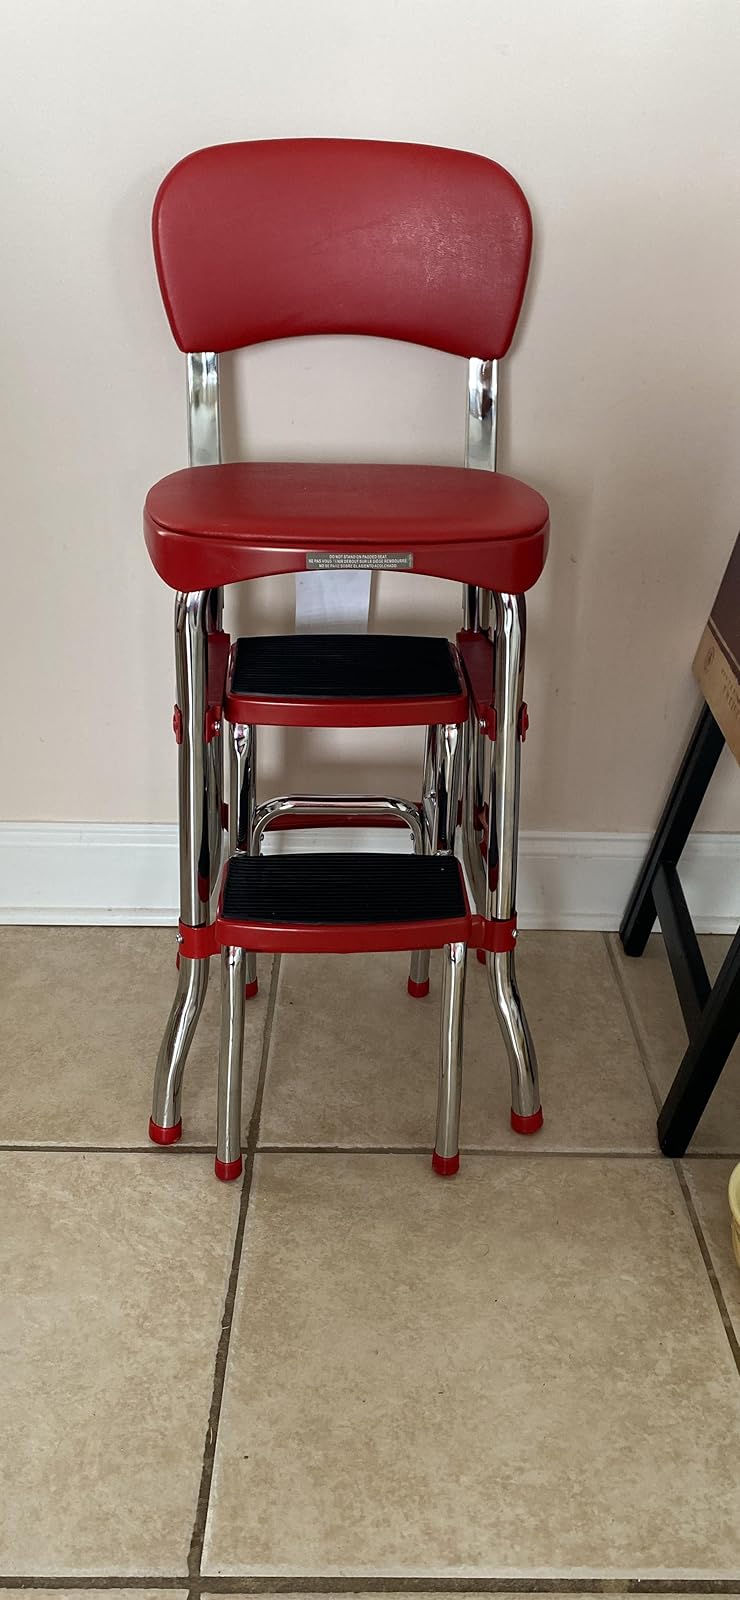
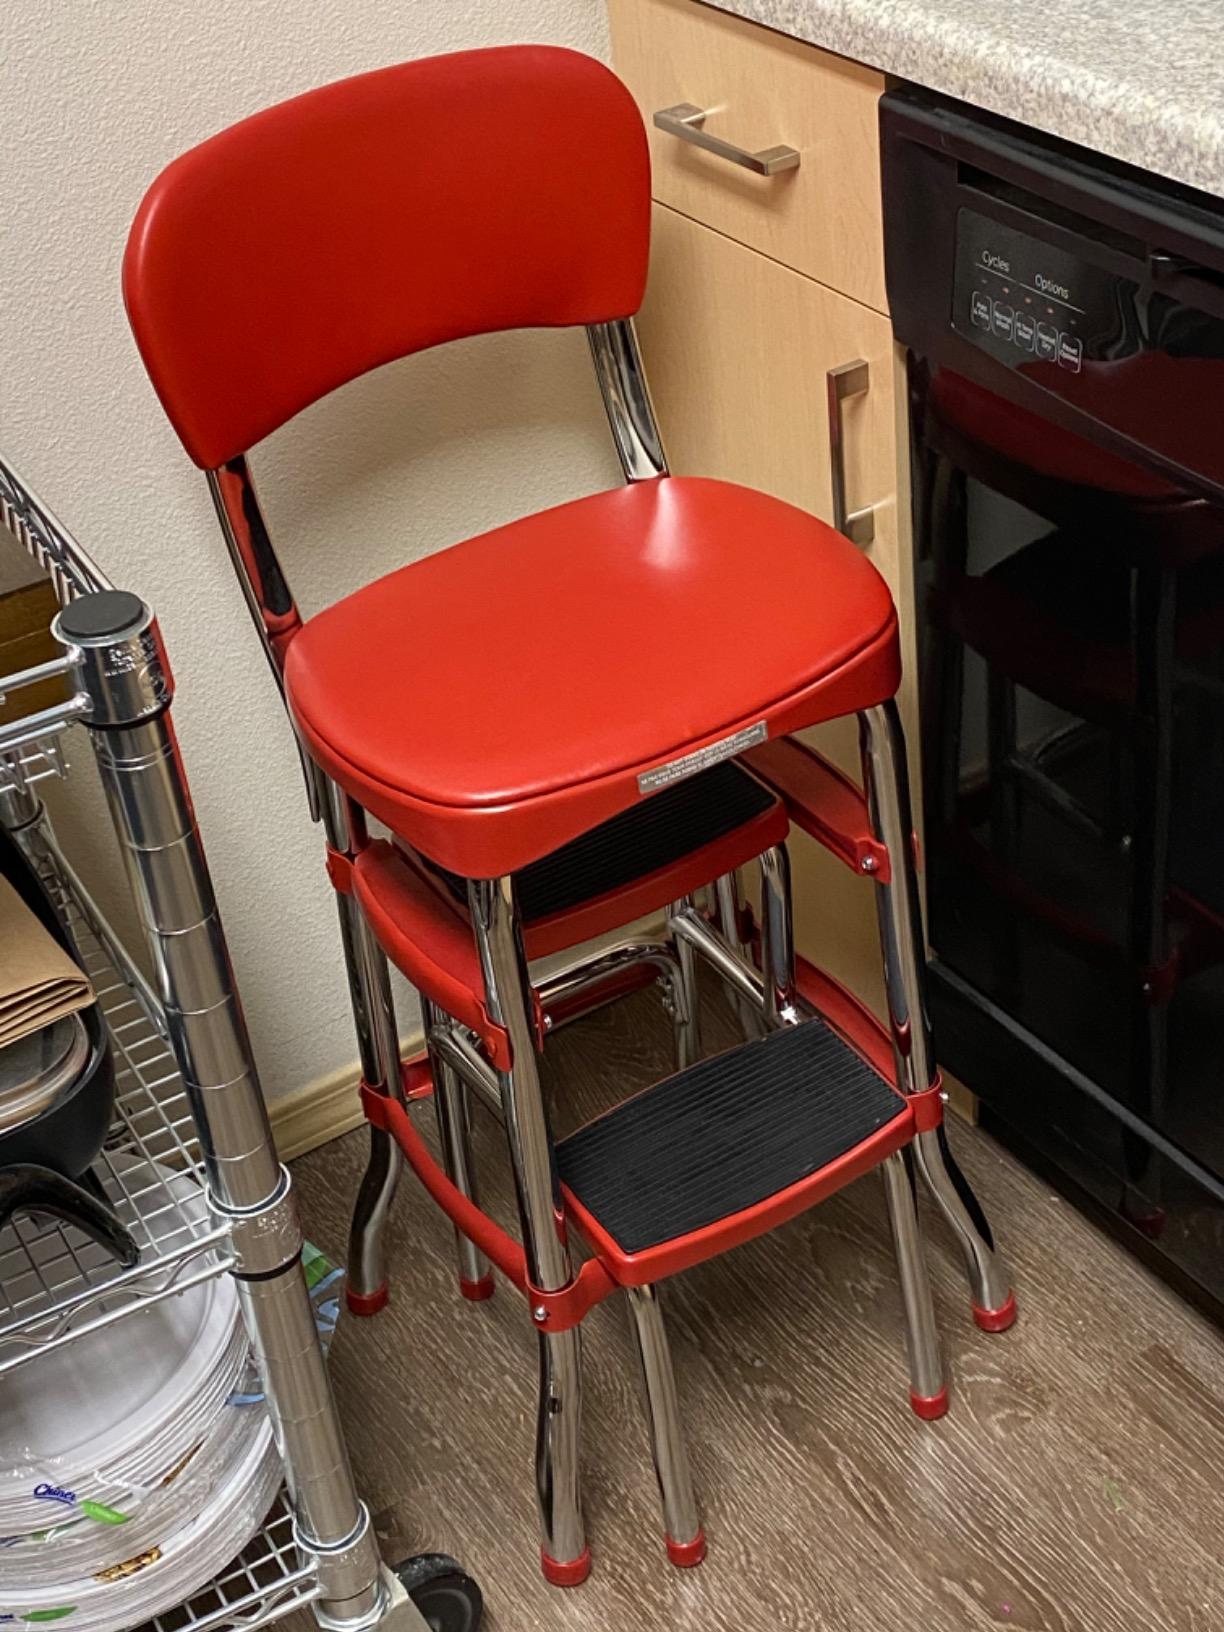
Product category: items_chair
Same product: yes